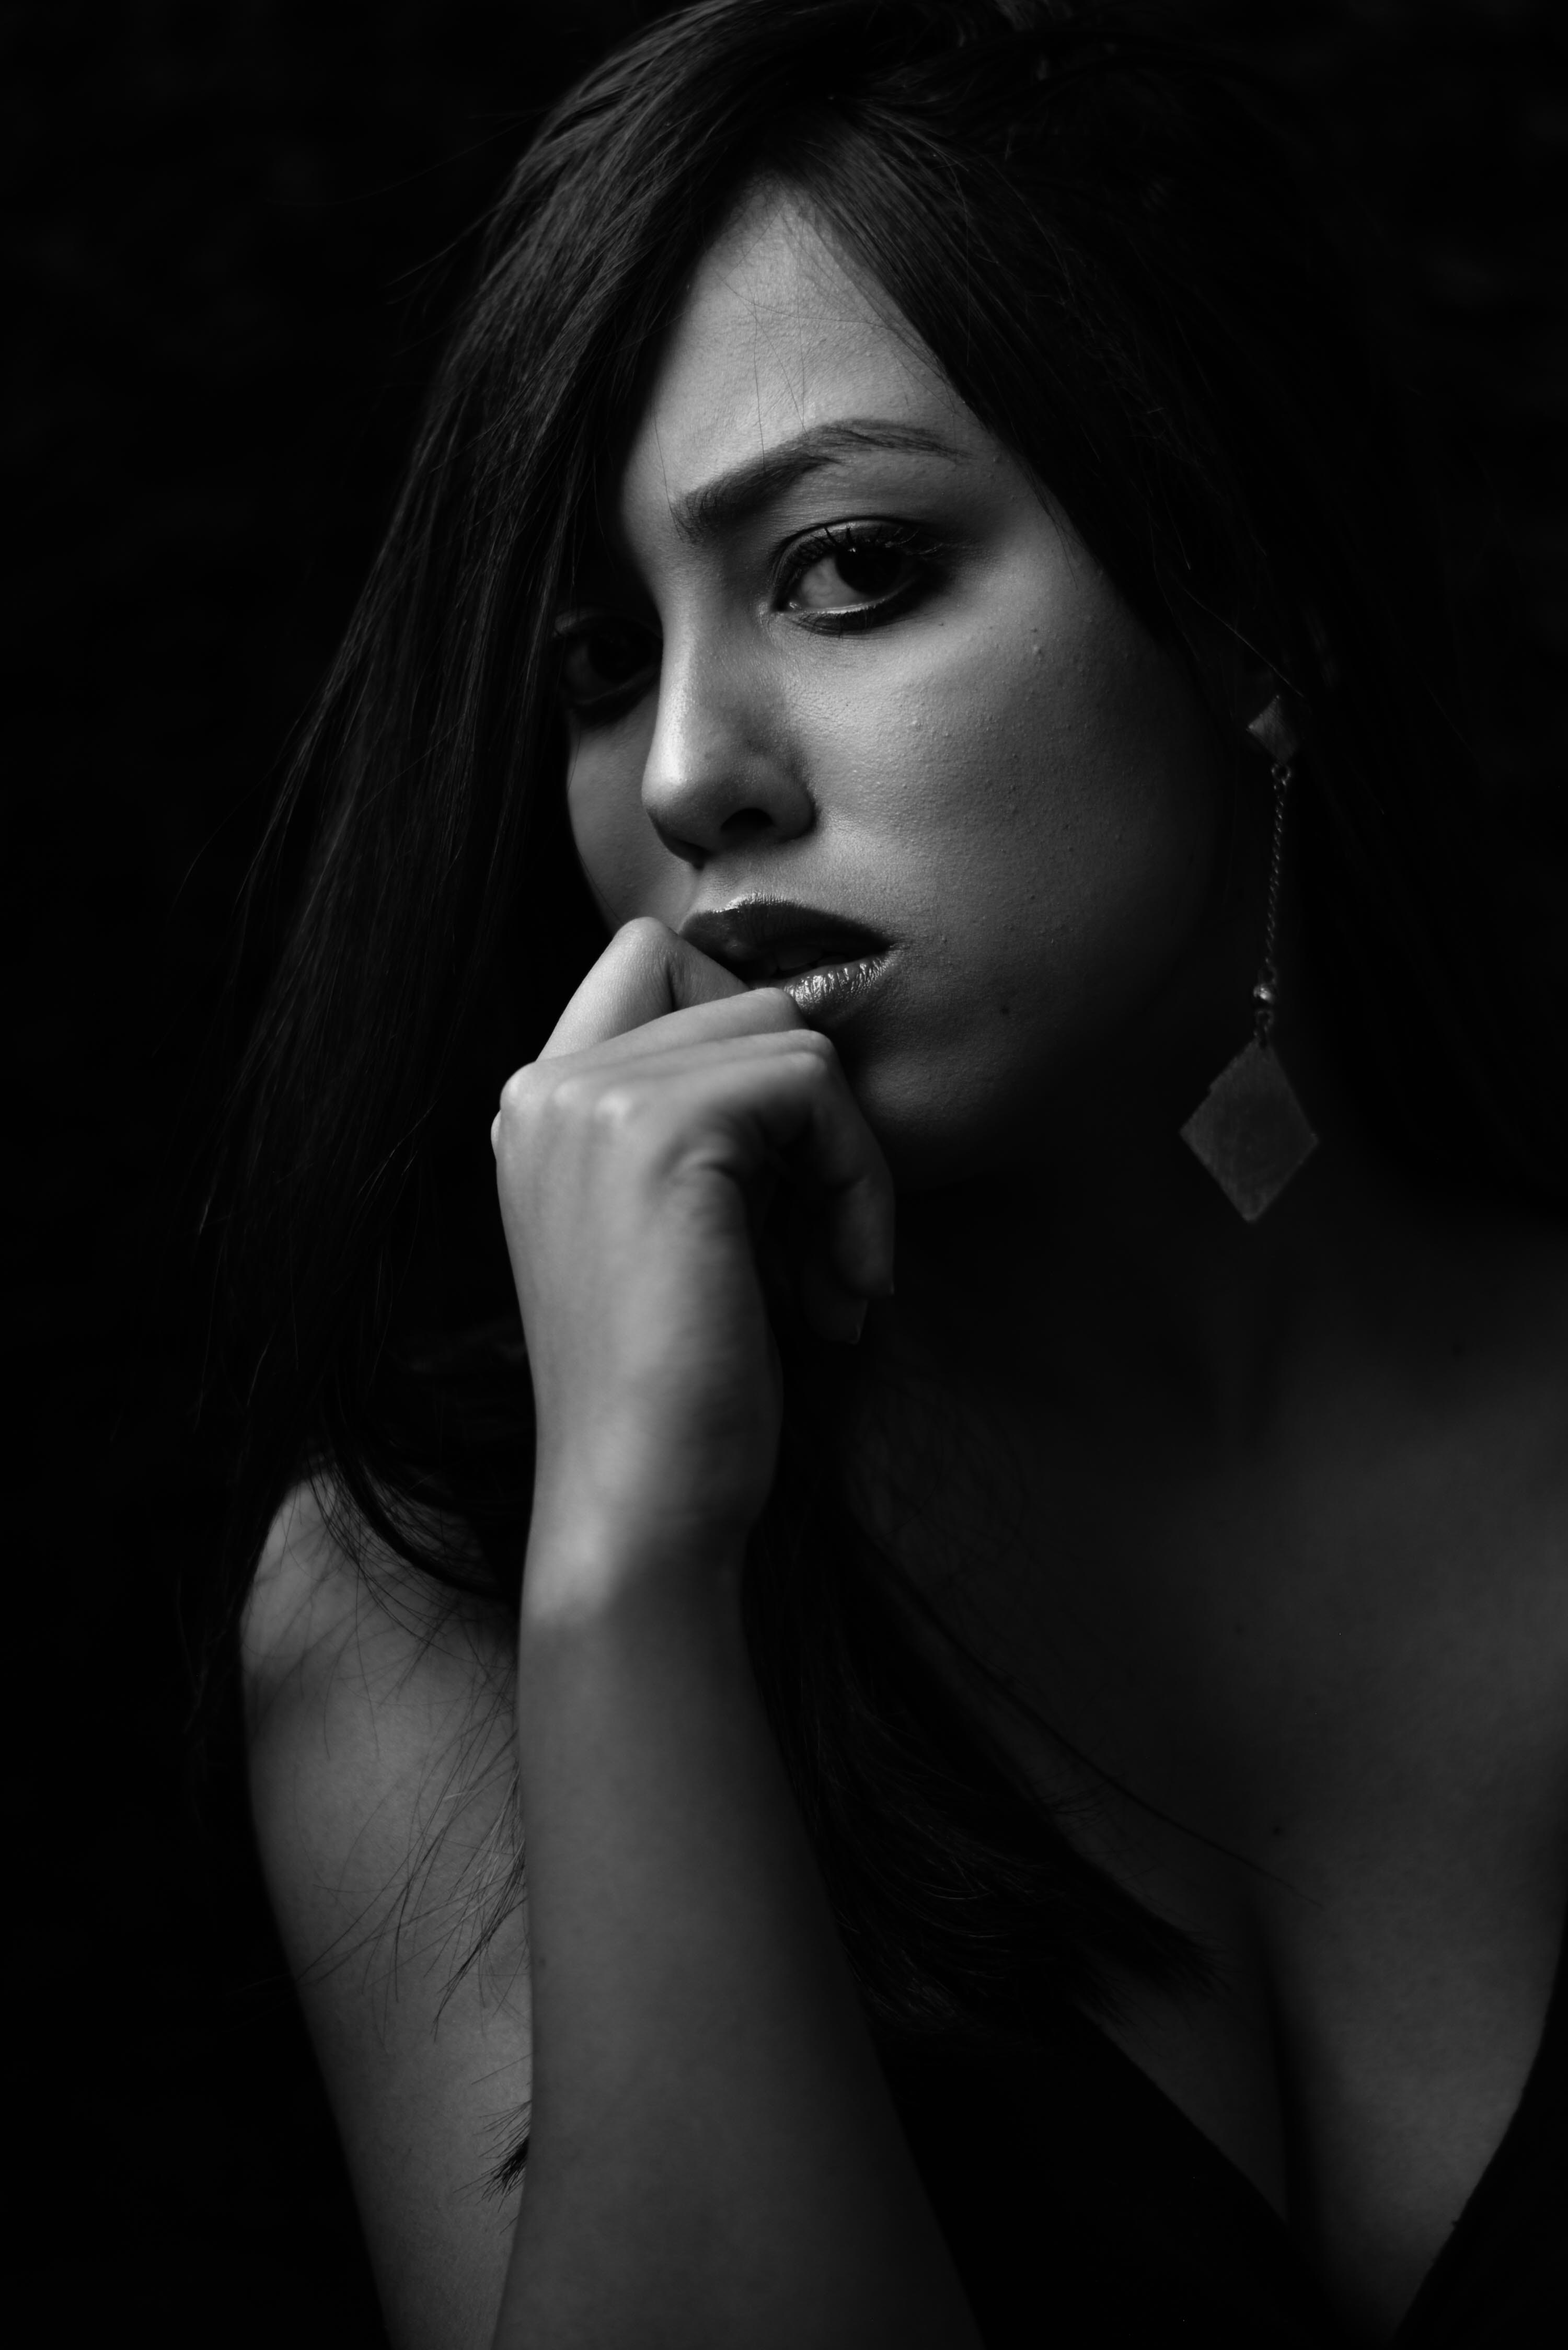
face, lip, black, hair, photograph, beauty, black and white, nose, head, skin, monochrome, eyebrow, monochrome photography, model, eye, photography, chin, hand, darkness, mouth, photo shoot, cheek, portrait, close up, flash photography, portrait photography, black hair, long hair, neck, finger, Colorfulness, gesture, style, eyelash, smoking, thinking, art model